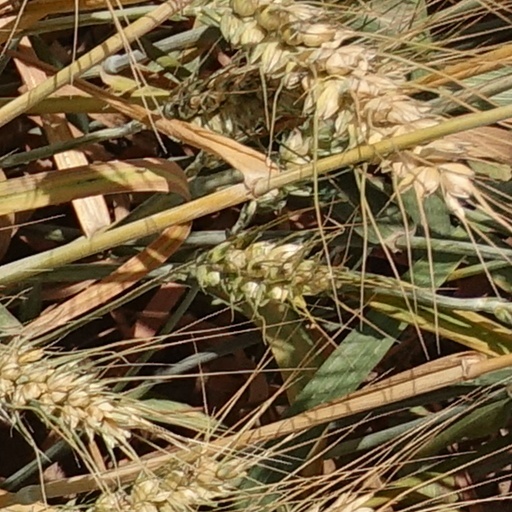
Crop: wheat